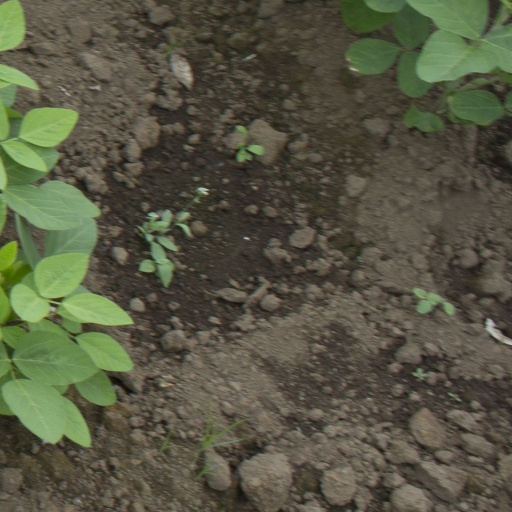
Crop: soybean